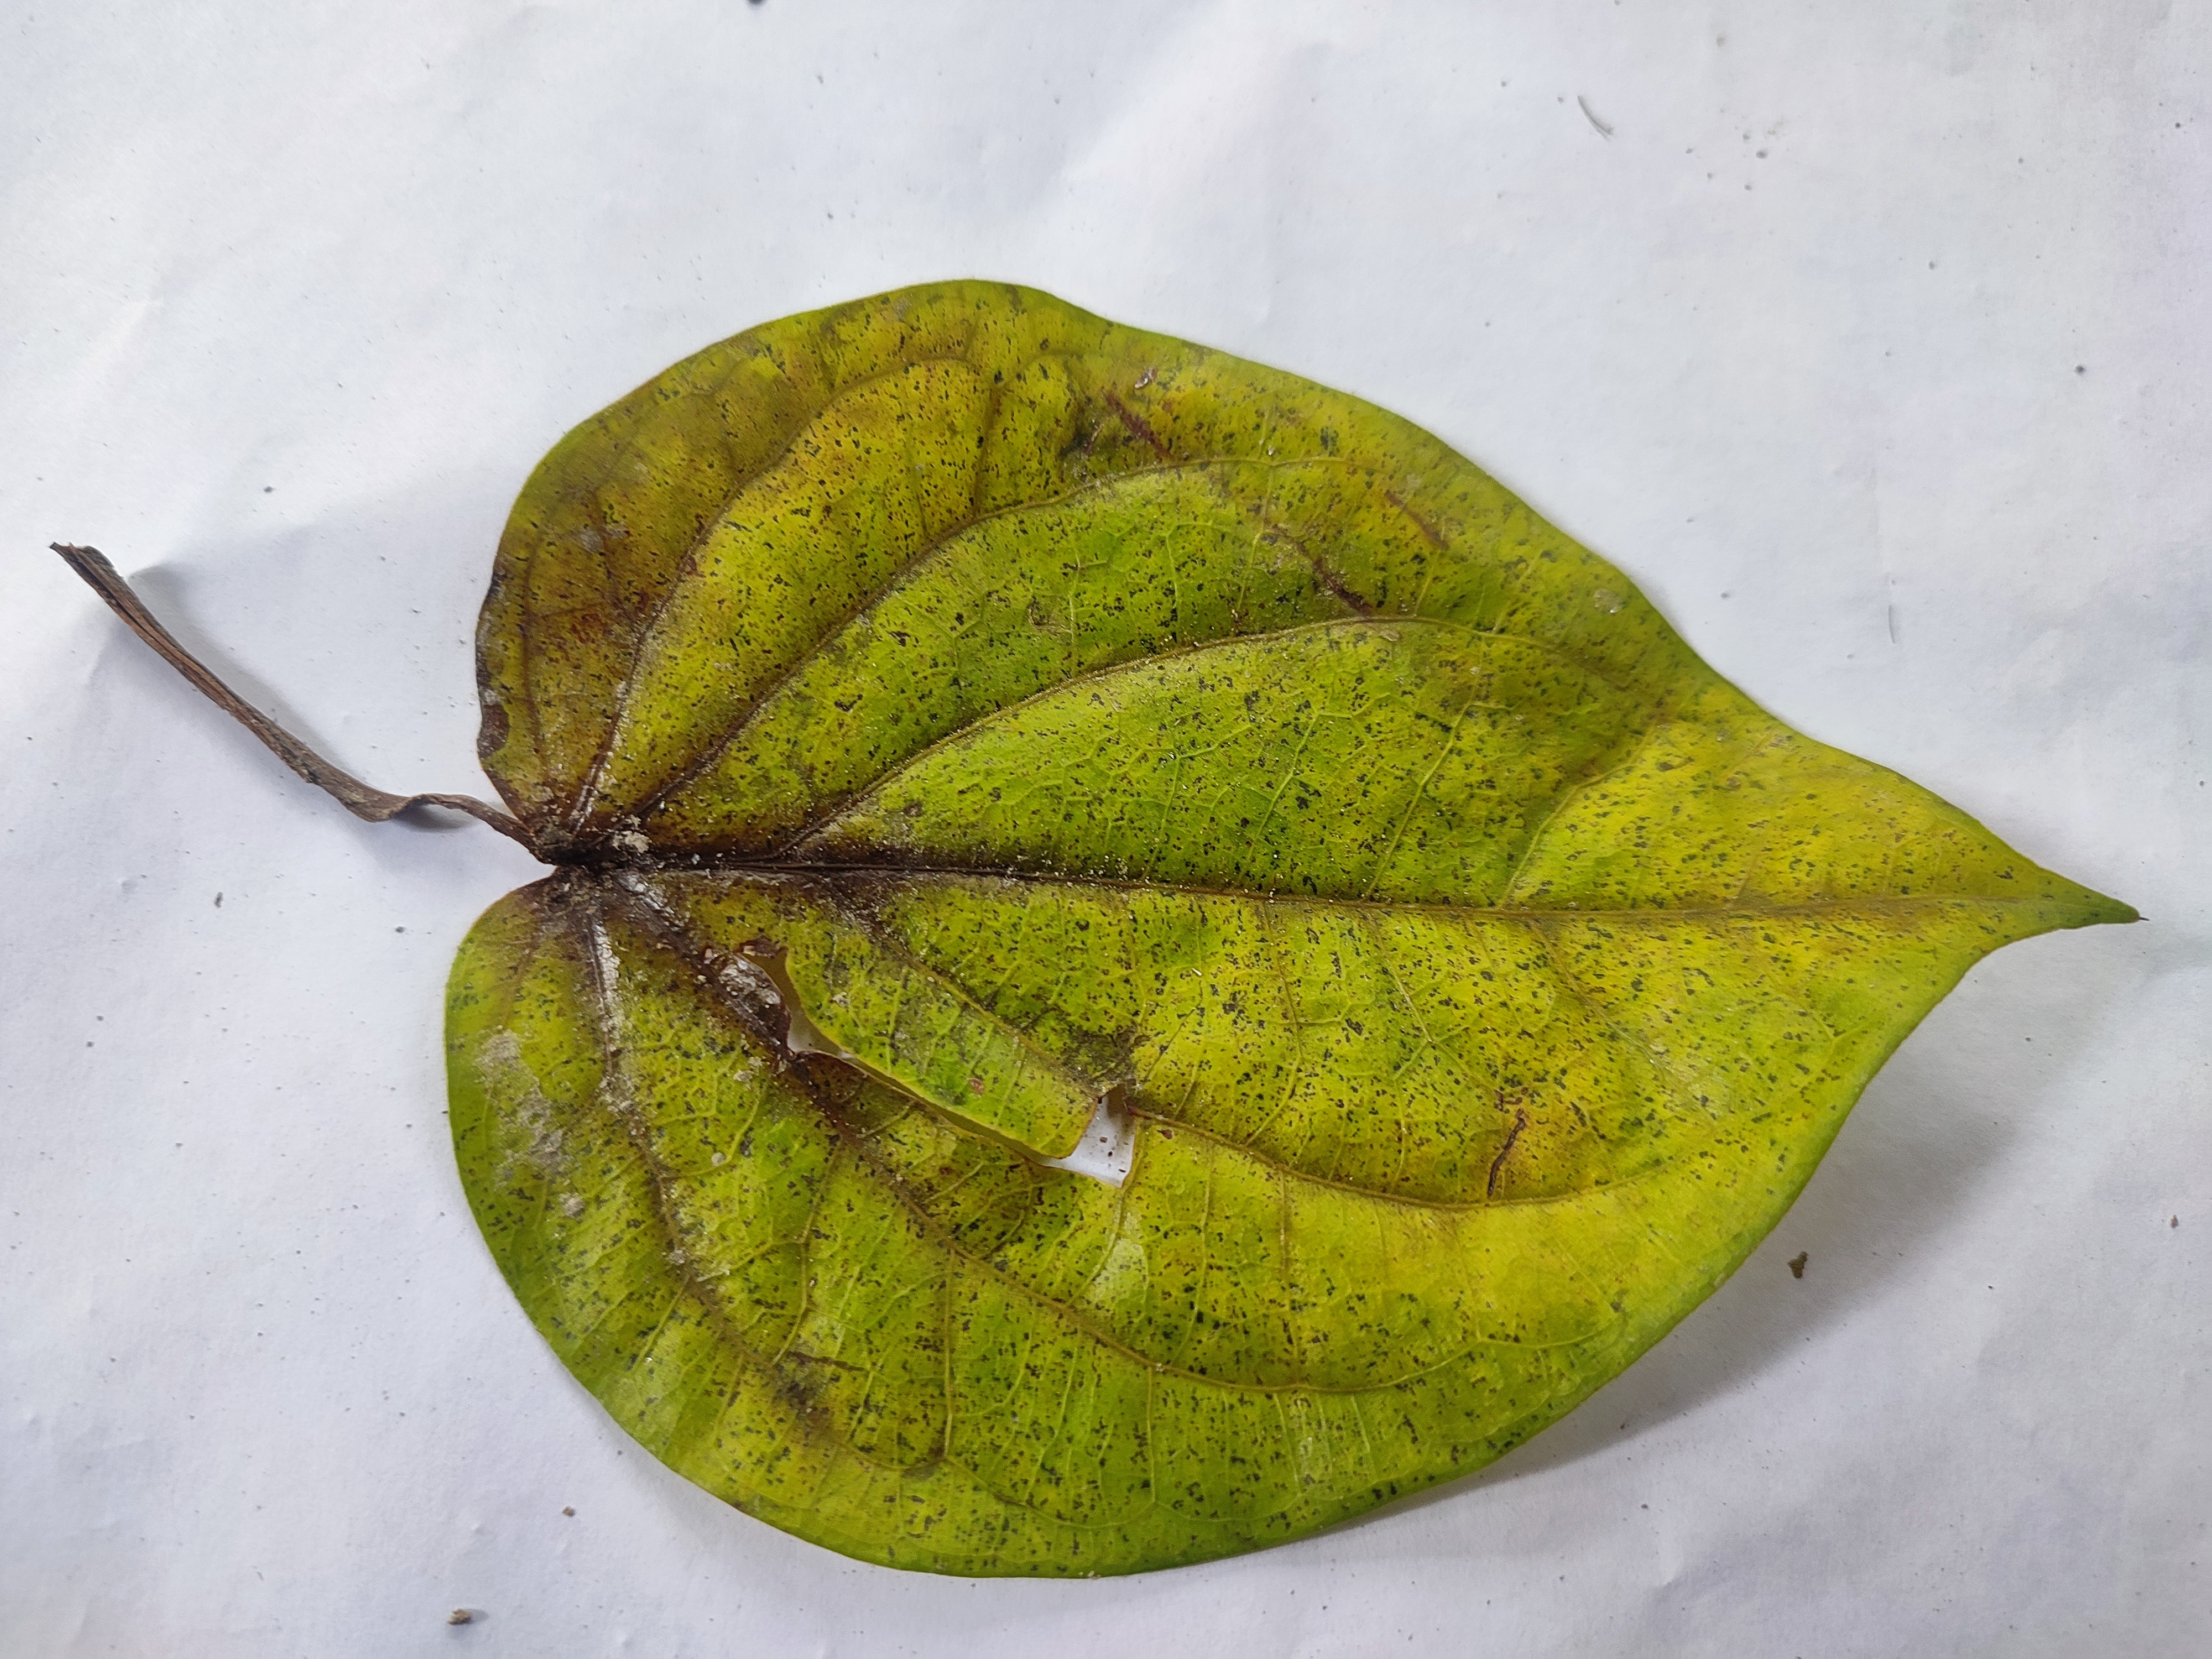
Label: Dried_Leaf